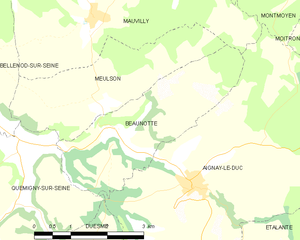
Beaunotte est une commune française située dans le canton de Châtillon-sur-Seine du département de la Côte-d'Or en région Bourgogne-Franche-Comté.